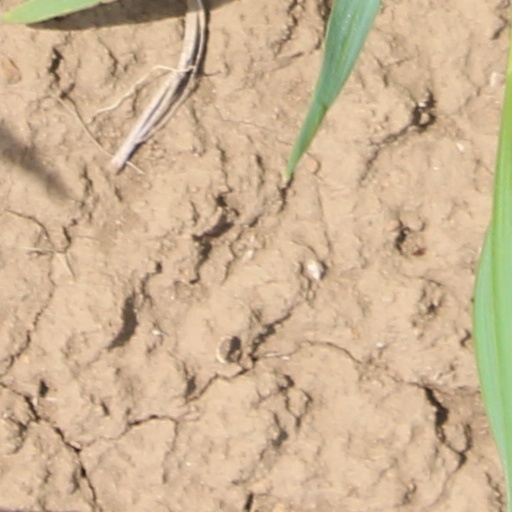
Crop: wheat